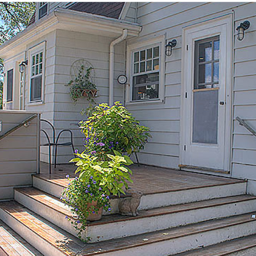
photograph of a clean outdoor porch